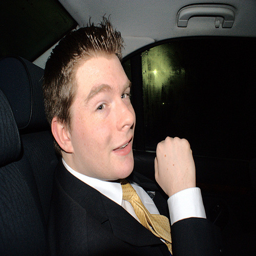
A young man dressed in a business suit and sitting in a vehicle smiles.
a person wearing a suit and tie in a car
A man with a tie holding his hand up.
a man in a suit sits inside of a car
A young man looking towards the camera smiling.